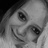
Emotion: happy